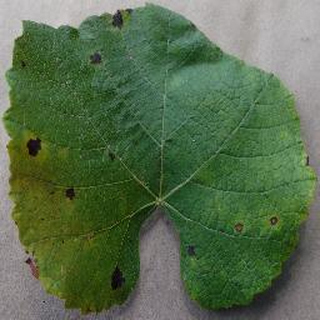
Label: grape_leaf_blight